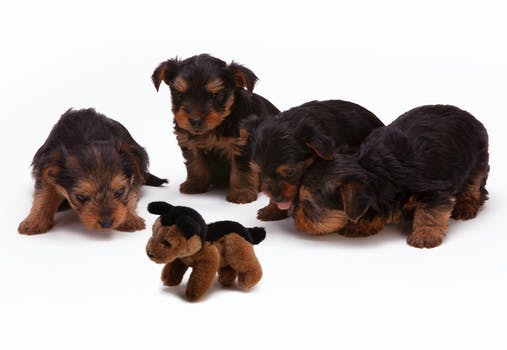
Label: No Watermark